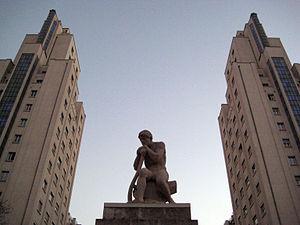
Les Gratte-ciel à Villeurbanne, l'entrée de l'avenue Barbusse, Statue: Le répit de l'agriculteur de Jules Pendariès
Les gratte-ciel de Villeurbanne sont un ensemble architectural situé dans la commune de Villeurbanne, construit de 1927 à 1934. Il représente un cas d’espèce en tant que gratte-ciel à usage d’habitat social et de cité ouvrière constitutive d’un nouveau centre-ville. Les gratte-ciel à gradins, modernistes, sont inspirés par diverses influences, européennes et nord-américaine. Ce sont les premiers gratte-ciel construits en France.